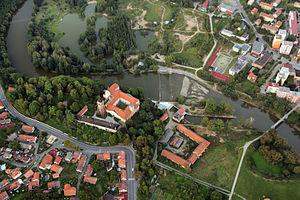
Sázava est une ville du district de Benešov, dans la région de Bohême-Centrale, en République tchèque. Sa population s'élevait à 3 734 habitants en 2020.